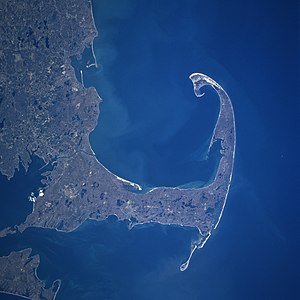
Mayflower / Pilgrimmenes rejse
Mayflower ankom inde i spidsen af Cape Cods "fiskekrog", 11 November 1620
Mayflower var det skib, som bragte de første pilgrimme fra Plymouth i England til Plymouth kolonien i Massachusetts, i 1620. Fartøjet tog fra England den 6. september, og efter en hård rejse plaget med sygdom kastede skibet anker i spidsen af krogen af Cape Cod den 11. november. Mayflowers mål var oprindeligt Hudsonfloden nord for kolonien Jamestown fra 1607. Mayflower kom dog alvorligt ud af kurs, da vinteren nærmede sig, og blev i Cape Cod Bay.